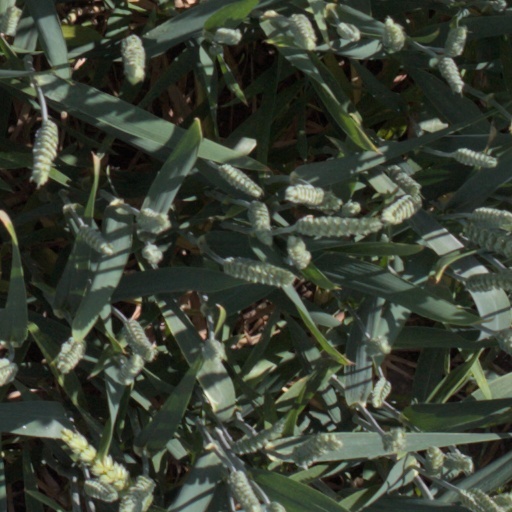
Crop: wheat